Blue Dolphin

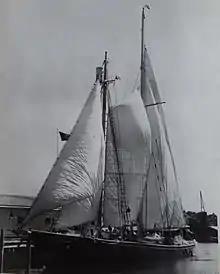
"Blue Dolphin" in port

Blue Dolphin was an auxiliary schooner built in 1926 at Shelburne, Nova Scotia by the Shelburne Shipbuilding Company as an adventure yacht. She served as a United States Navy auxiliary and given the hull number IX-65 in World War II. The vessel then served as a postwar research vessel made famous by a Stan Rogers song.